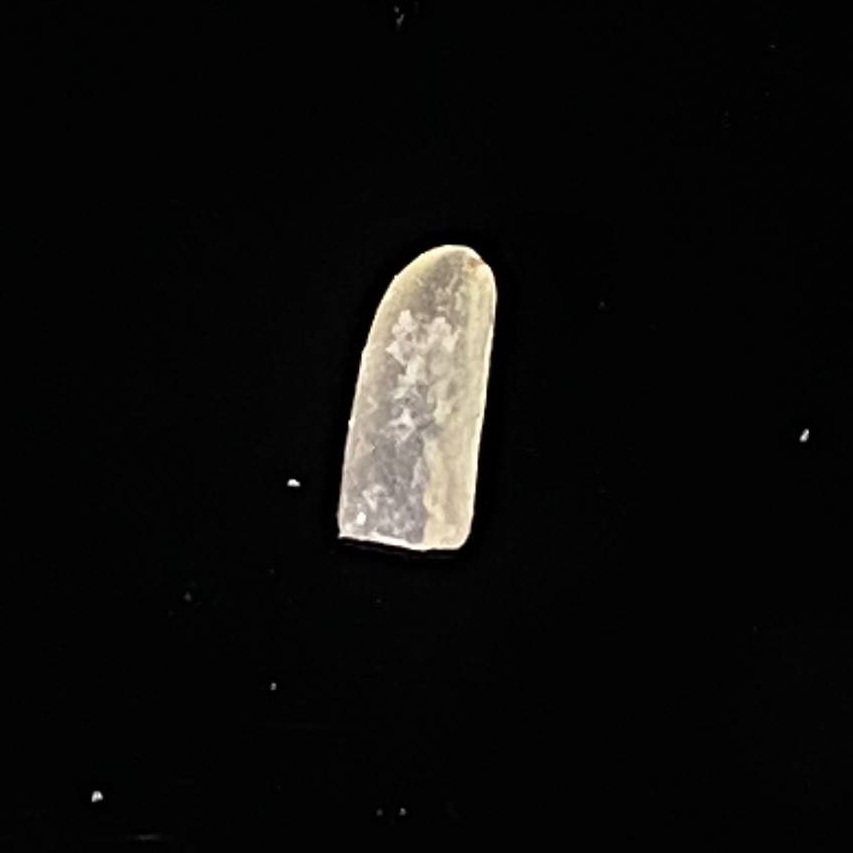
Rice variety: Jirashail